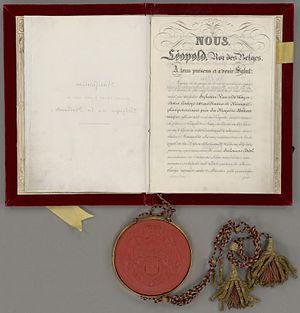
Le traité des XXIV articles ou traité de Londres du 19 avril 1839 est un traité signé à Londres en 1839 par la Belgique et les Pays-Bas, faisant suite à la révolution belge de 1830 et à la guerre belgo-néerlandaise de 1831-1833.
28 février : début des débats parlementaires sur la cession de territoire aux Pays-Bas.